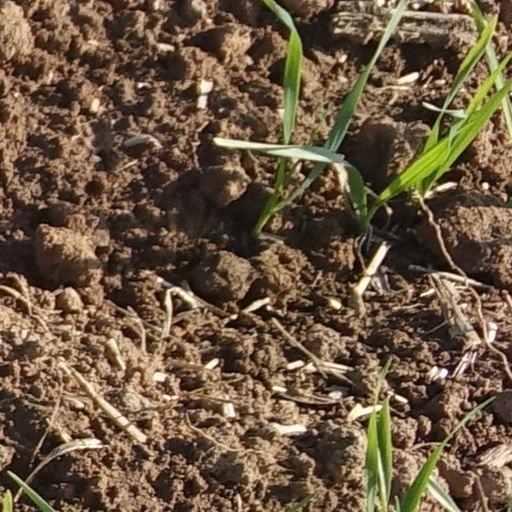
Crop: wheat